Greece at the 2012 Summer Olympics

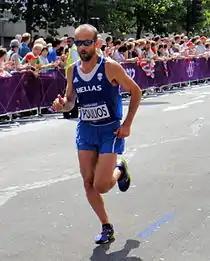
Konstantinos Poulios finished eightieth in men's marathon.

Greek swimmers achieved qualifying standards in the following events (up to a maximum of 2 swimmers in each event at the Olympic Qualifying Time (OQT), and potentially 1 at the Olympic Selection Time (OST)):